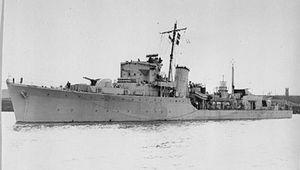
Le HMS Zetland est un destroyer d'escorte de classe Hunt de type II construit pour la Royal Navy pendant la Seconde Guerre mondiale.